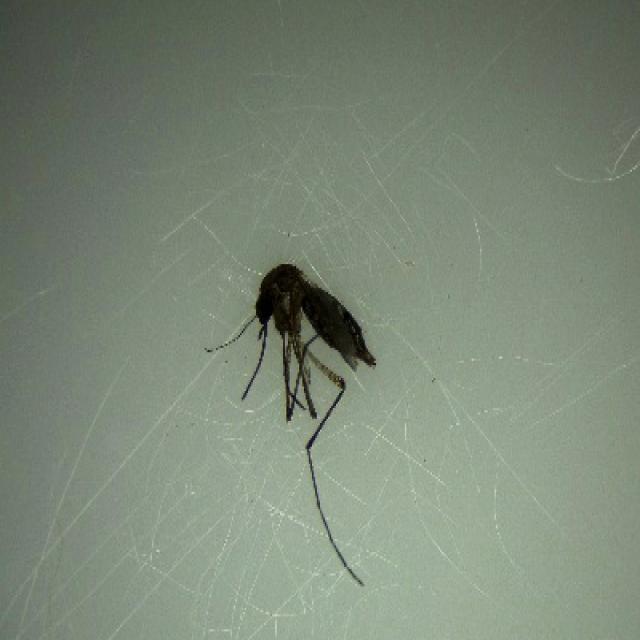
Species: aedes_vexans